Operation Pheasant

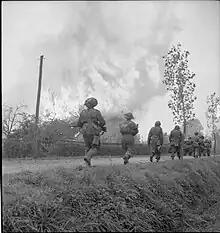
51st Highland Division infantry, supported by Daimler armoured cars of 2nd Derbyshire Yeomanry, pass a burning house in St Michielsgestel, during Operation Colin

The 51st Highland composing of the 152nd, 153rd and 154th Brigades would attack from the village of Eerde near Veghel, about eleven miles from ‘s-Hertogenbosch. Facing the 51st was the veteran 59th Wehrmacht infantry division holding the 'Eerde Line' to Liempde between Boxtel and Veghel.